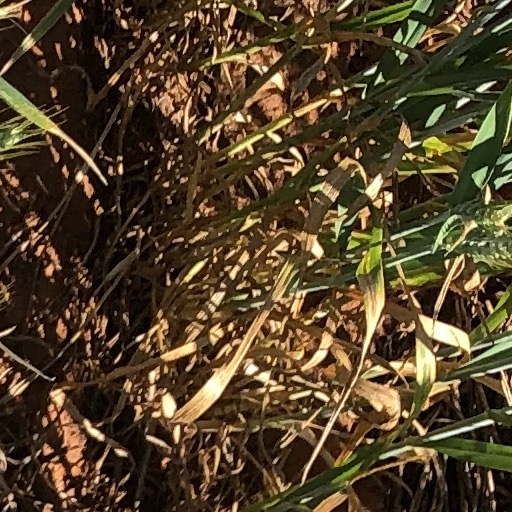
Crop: wheat